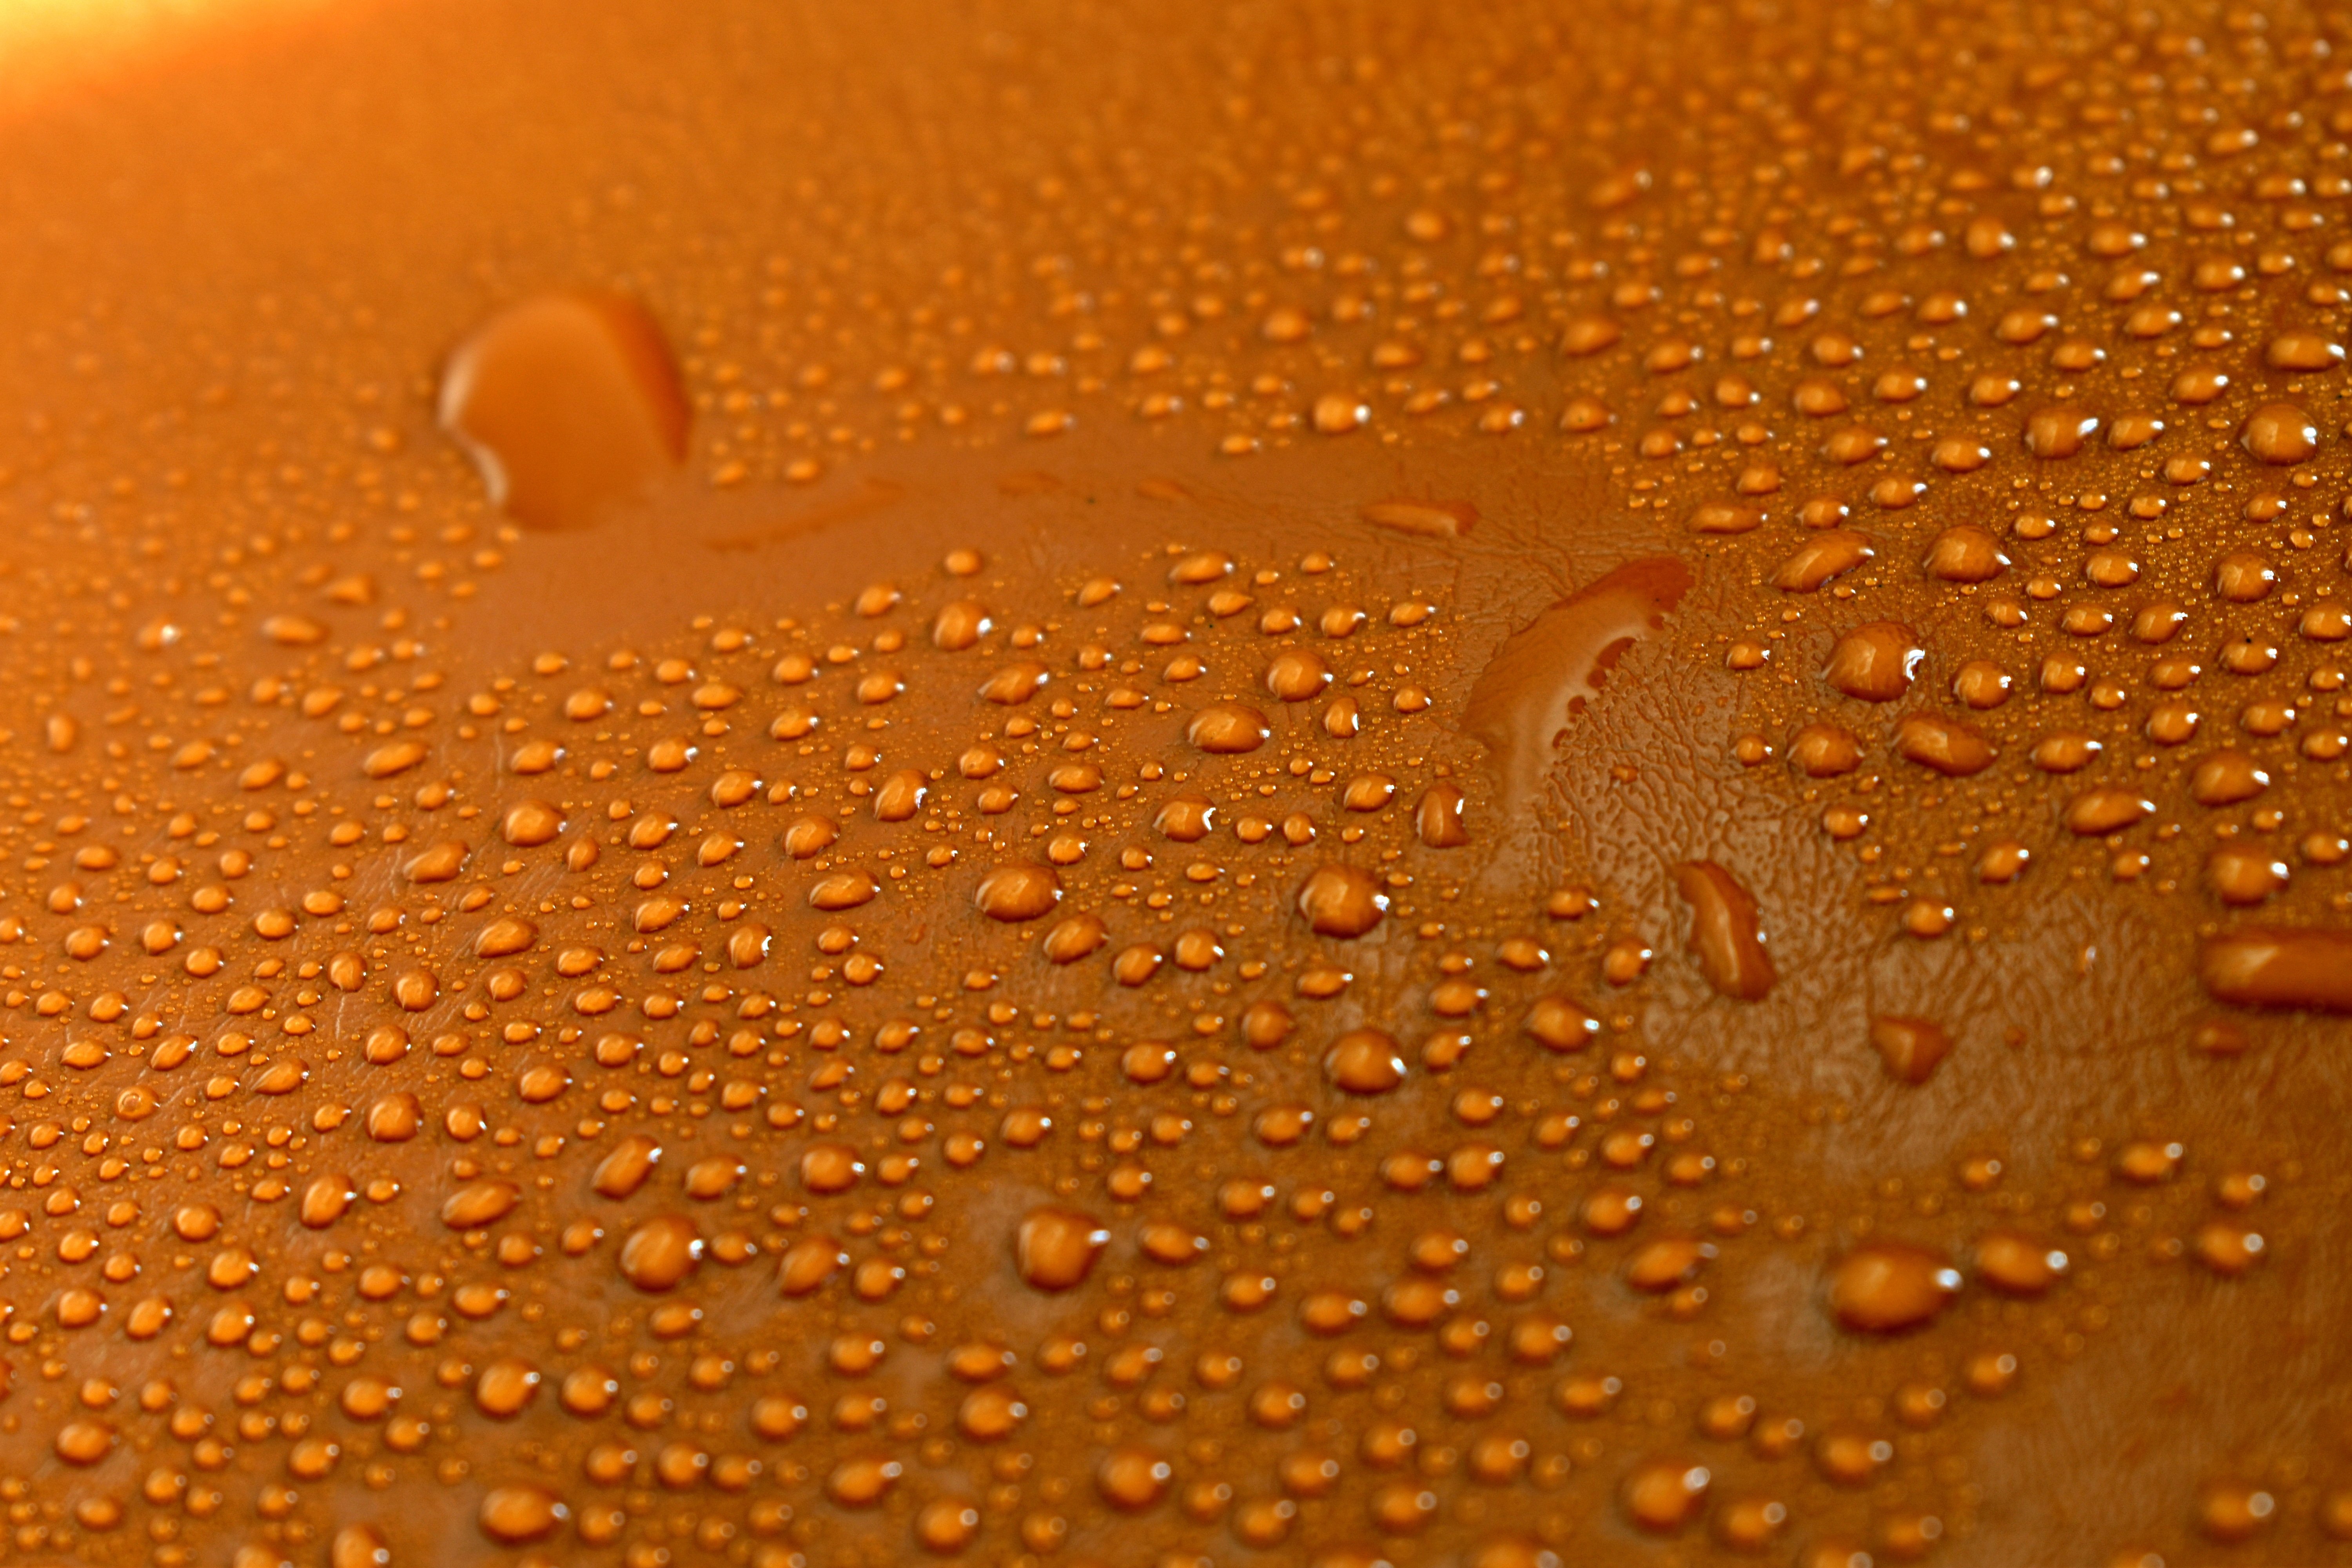
water, liquid, ecoregion, amber, nature, natural environment, orange, fluid, sunlight, moisture, morning, geological phenomenon, Tints and shades, drop, landscape, Solvent, macro photography, close up, dew, precipitation, drizzle, metal, soil, event, pattern, wood, still life photography, glass, circle, evening, liquid bubble, aeolian landform